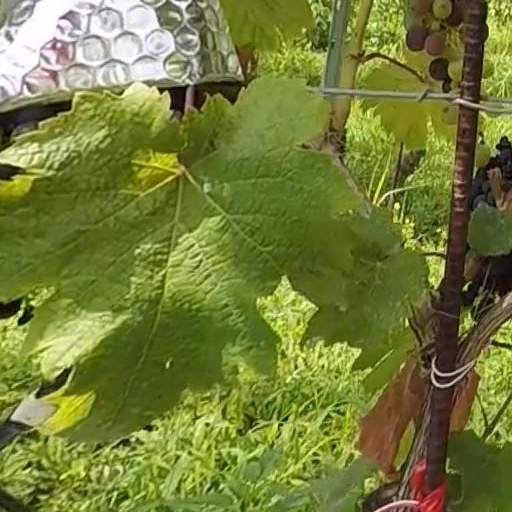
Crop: grape